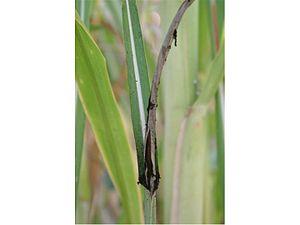
Sporisorium scitamineum est une espèce de champignons basidiomycètes de la famille des Ustilaginaceae.
Les charbons sont des maladies cryptogamiques causées par des champignons multicellulaires, qui se caractérisent par leur grand nombre de téliospores.
Sporisorium est un genre de champignons basidiomycètes de la famille des Ustilaginaceae.
La canne à sucre est une plante cultivée appartenant au genre Saccharum, cultivée principalement pour la production du sucre extrait des tiges. Historiquement quatre espèces de cannes ont été domestiquées, principalement Saccharum officinarum, mais les cultivars modernes forment un ensemble d'hybrides complexes issus principalement de croisements entre Saccharum officinarum et Saccharum spontaneum, avec des contributions de Saccharum robustum, Saccharum sinense, Saccharum barberi, et de plusieurs genres apparentés tels que Miscanthus, Narenga et Erianthus.